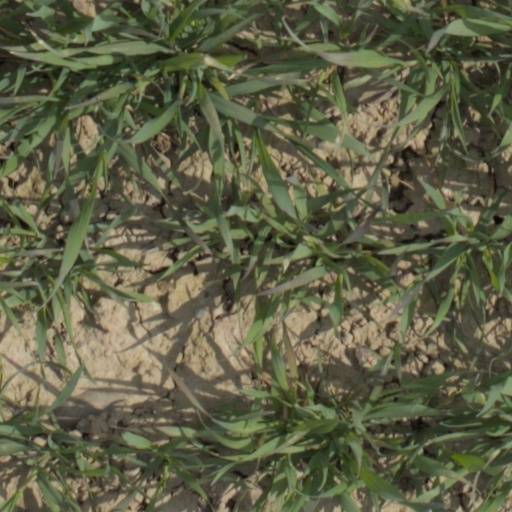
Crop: wheat